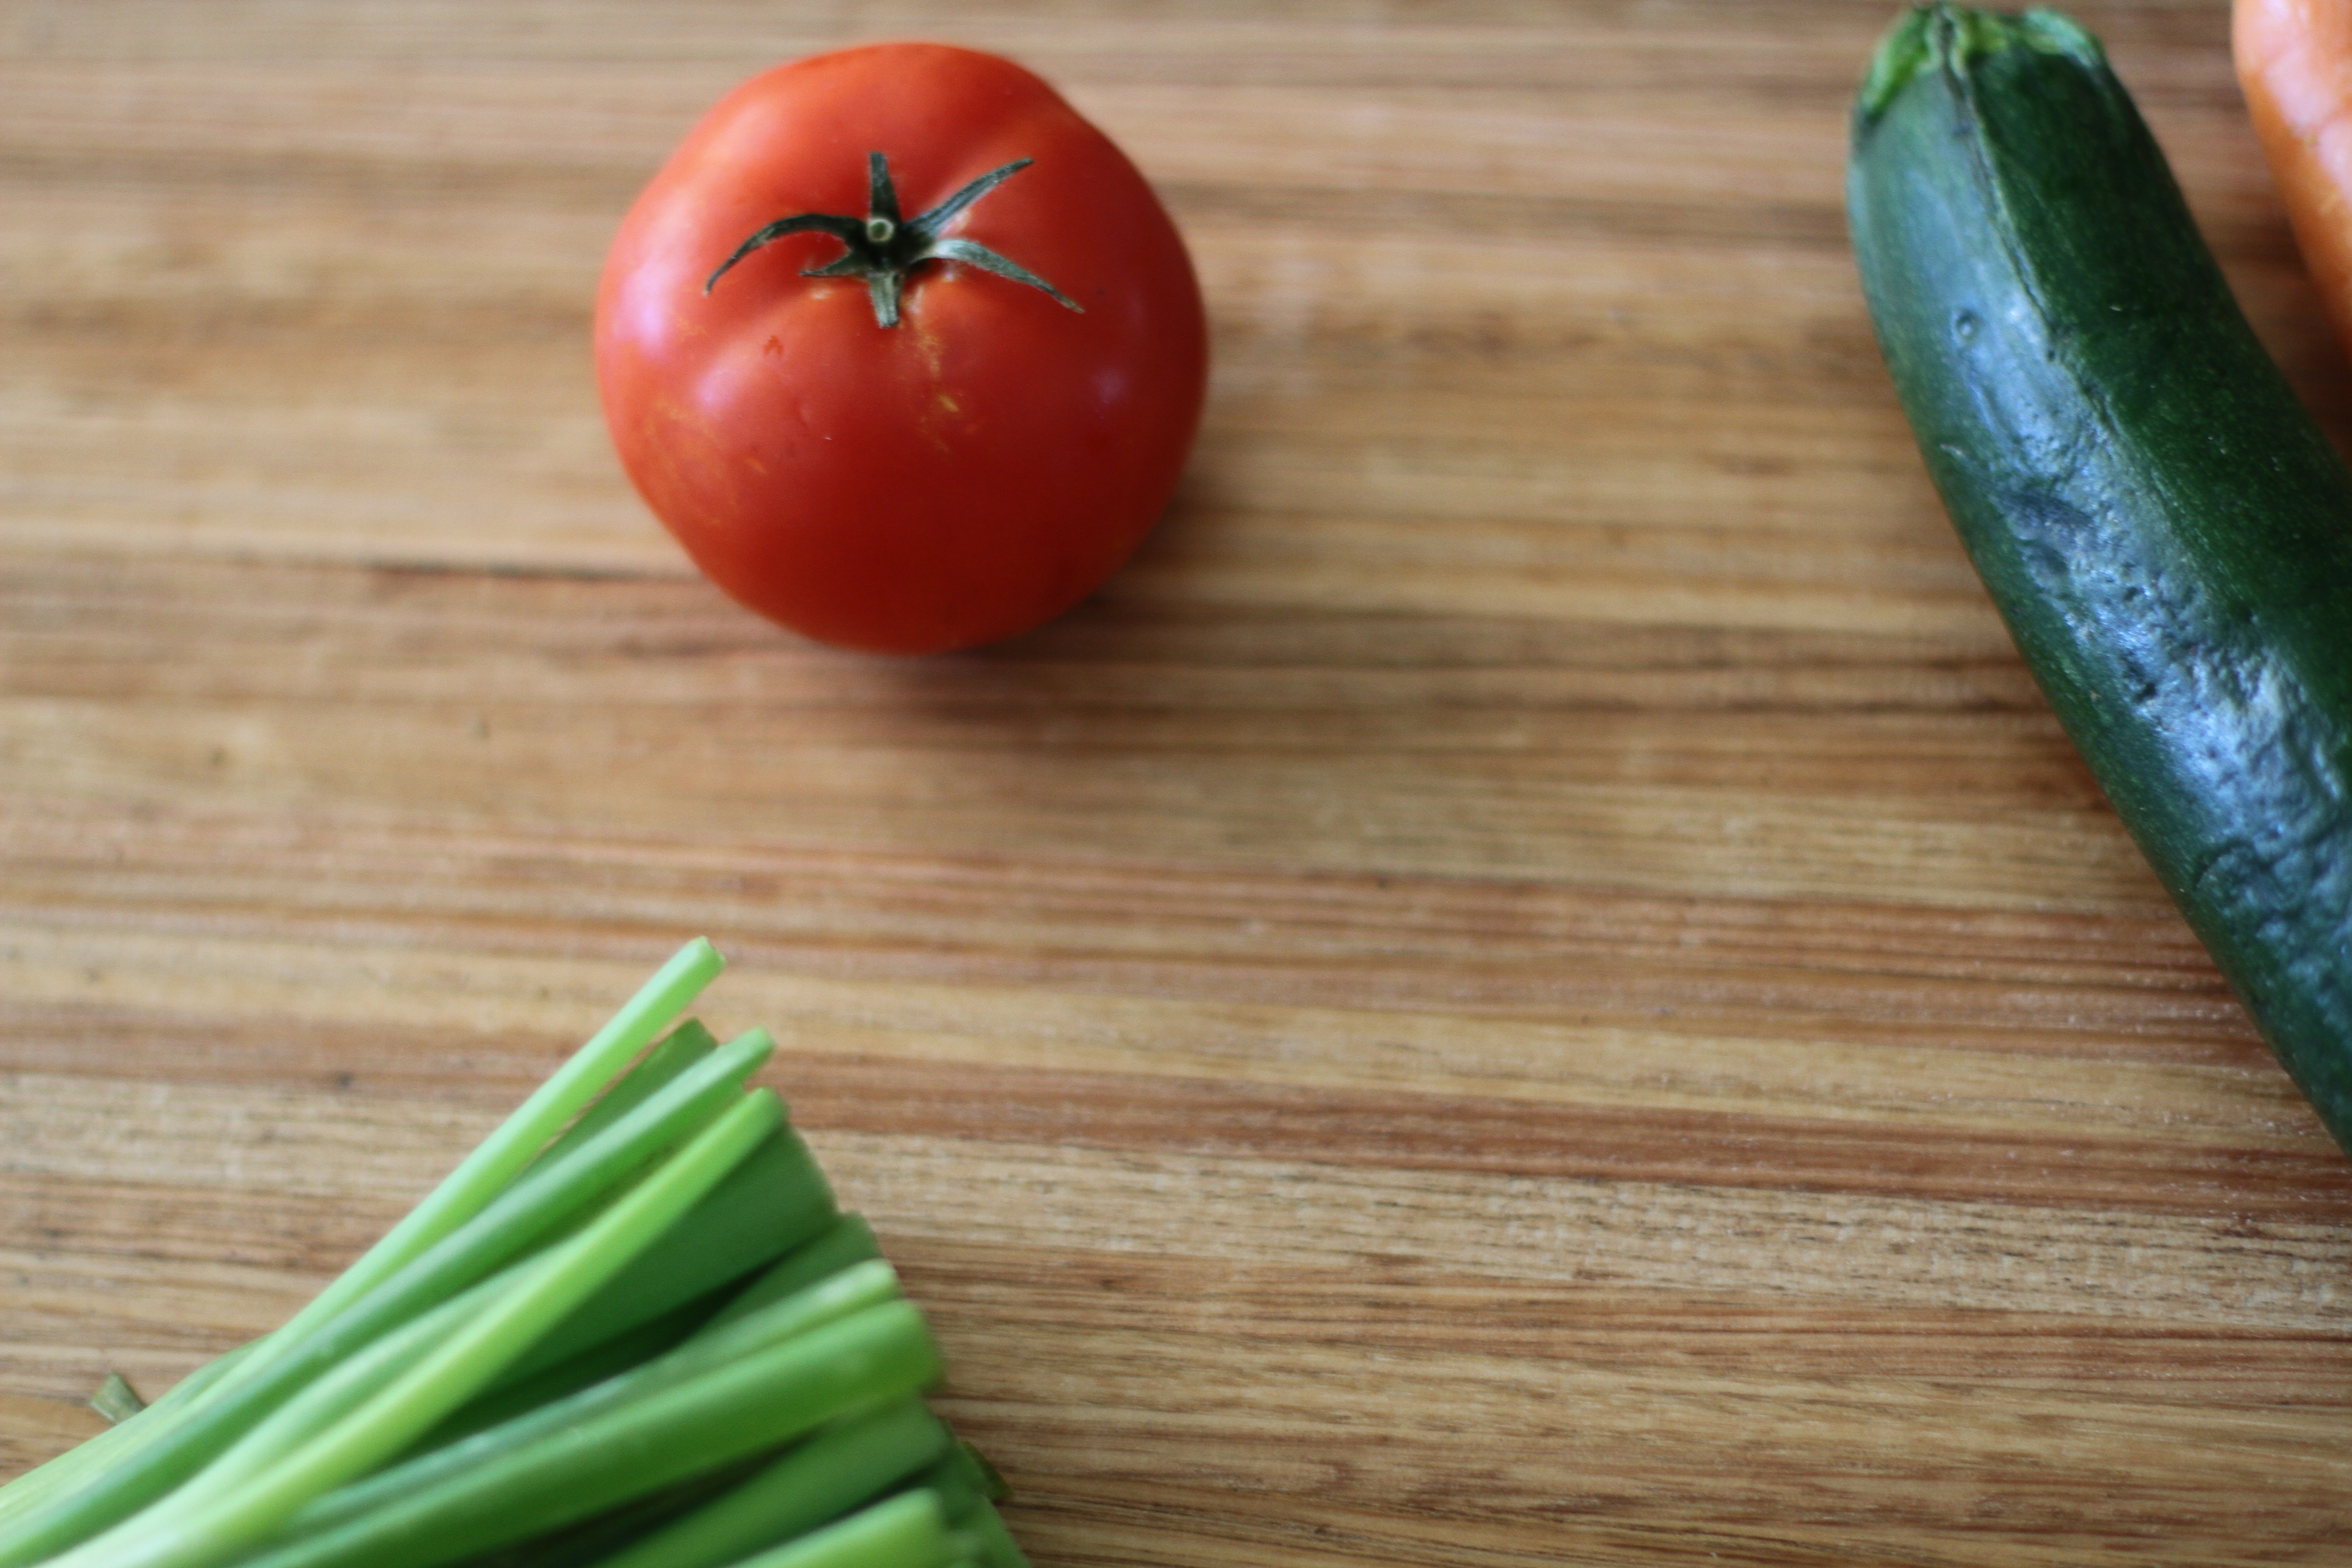
plant, fruit, food, produce, vegetable, tomato, flowering plant, land plant